First Baptist Church (Phoenix, Arizona)

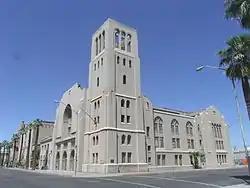

The First Baptist Church at in Phoenix, Arizona, was built in 1929. While local architects Fitzhugh & Byron "prepared the working drawings and supervised the building's construction," it was mainly designed by supervising architect George Merrill "of the Department of Architecture of the American Baptist Home Mission Society in New York."